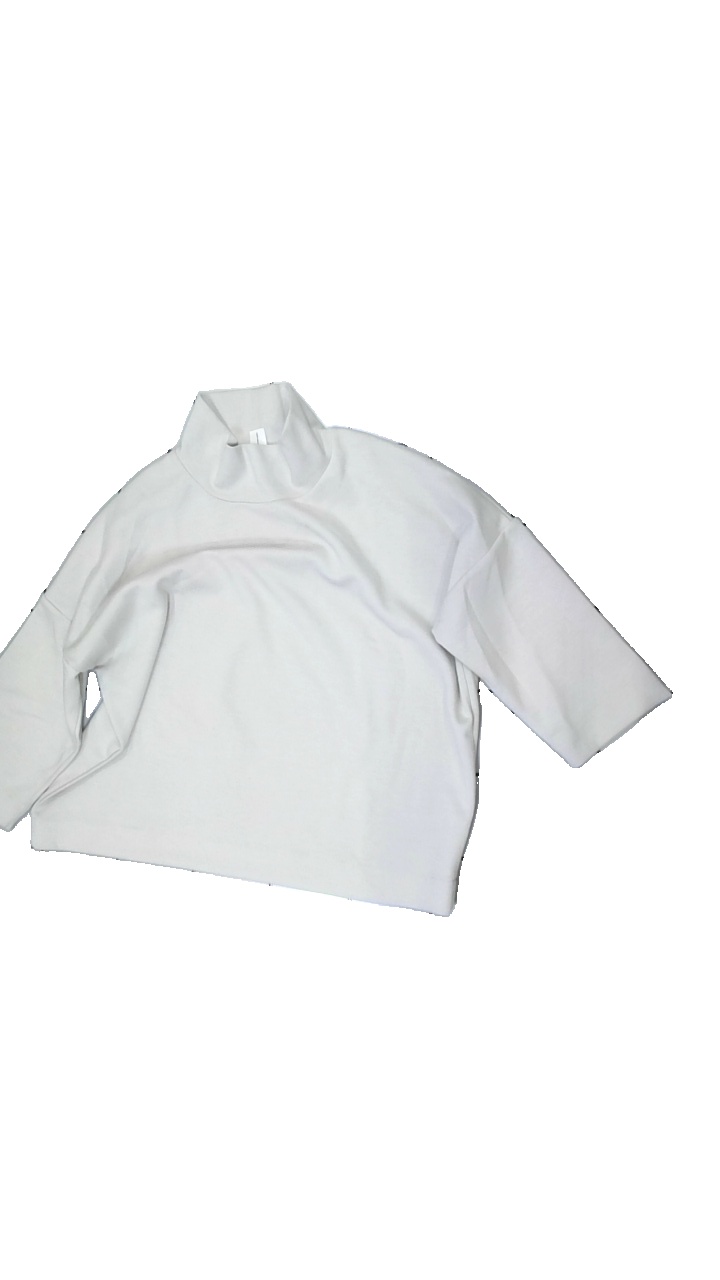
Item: Sweater (Ladies)
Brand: Carin Wester
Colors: Beige
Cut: Regular, Turtle neck
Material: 69% polyester, 31% cotton
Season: All
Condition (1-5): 3
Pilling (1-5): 2
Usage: Export
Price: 50-100